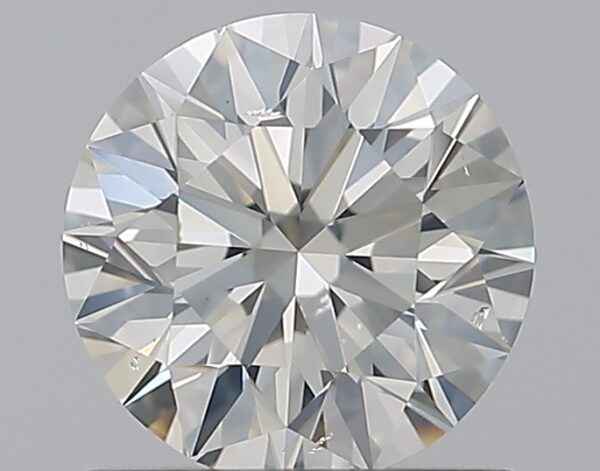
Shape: round
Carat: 1
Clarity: SI1
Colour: J
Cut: EX
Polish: EX
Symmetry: EX
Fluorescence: F
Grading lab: GIA
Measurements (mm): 6.39 x 6.42 x 3.98